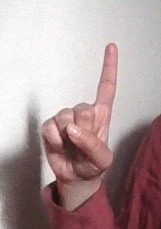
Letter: bb